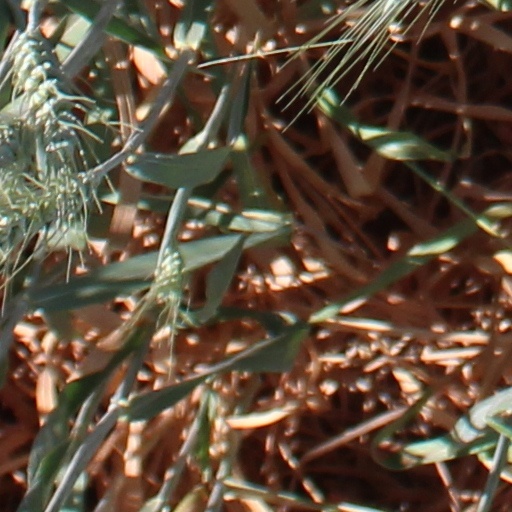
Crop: wheat